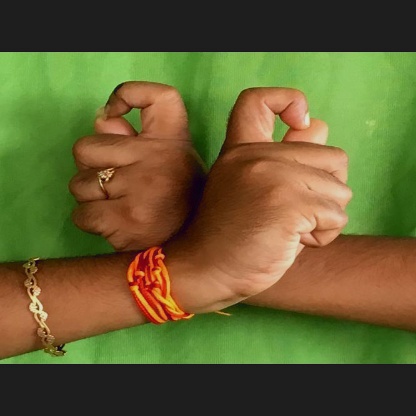
Mudra: Berunda